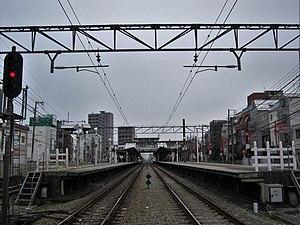
La ligne Seibu Shinjuku est l'une des deux lignes ferroviaires principales de la compagnie privée Seibu au Japon. Elle relie la gare de Seibu-Shinjuku à Tokyo à celle de Hon-Kawagoe à Kawagoe dans la préfecture de Saitama. C'est une ligne avec un fort trafic de trains de banlieue.